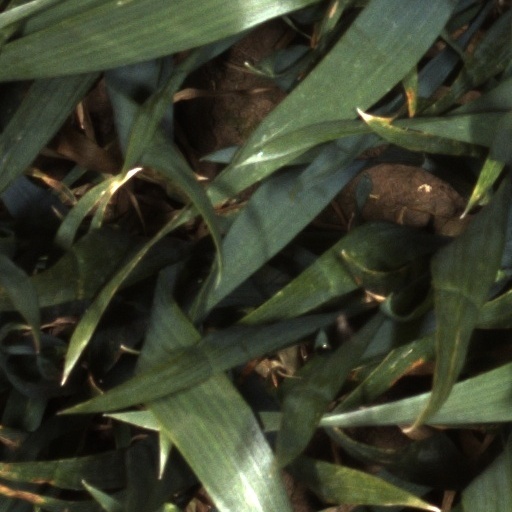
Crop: wheat